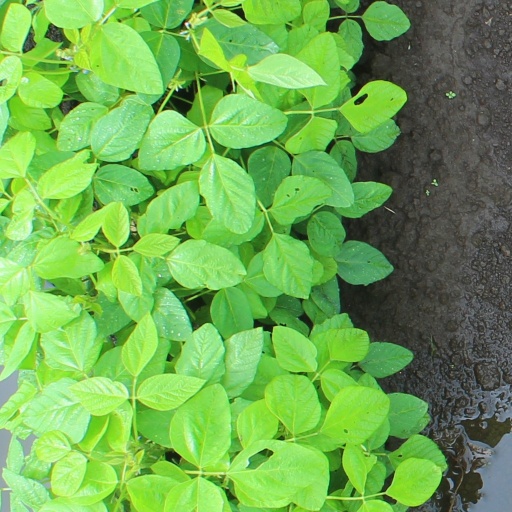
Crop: soybean